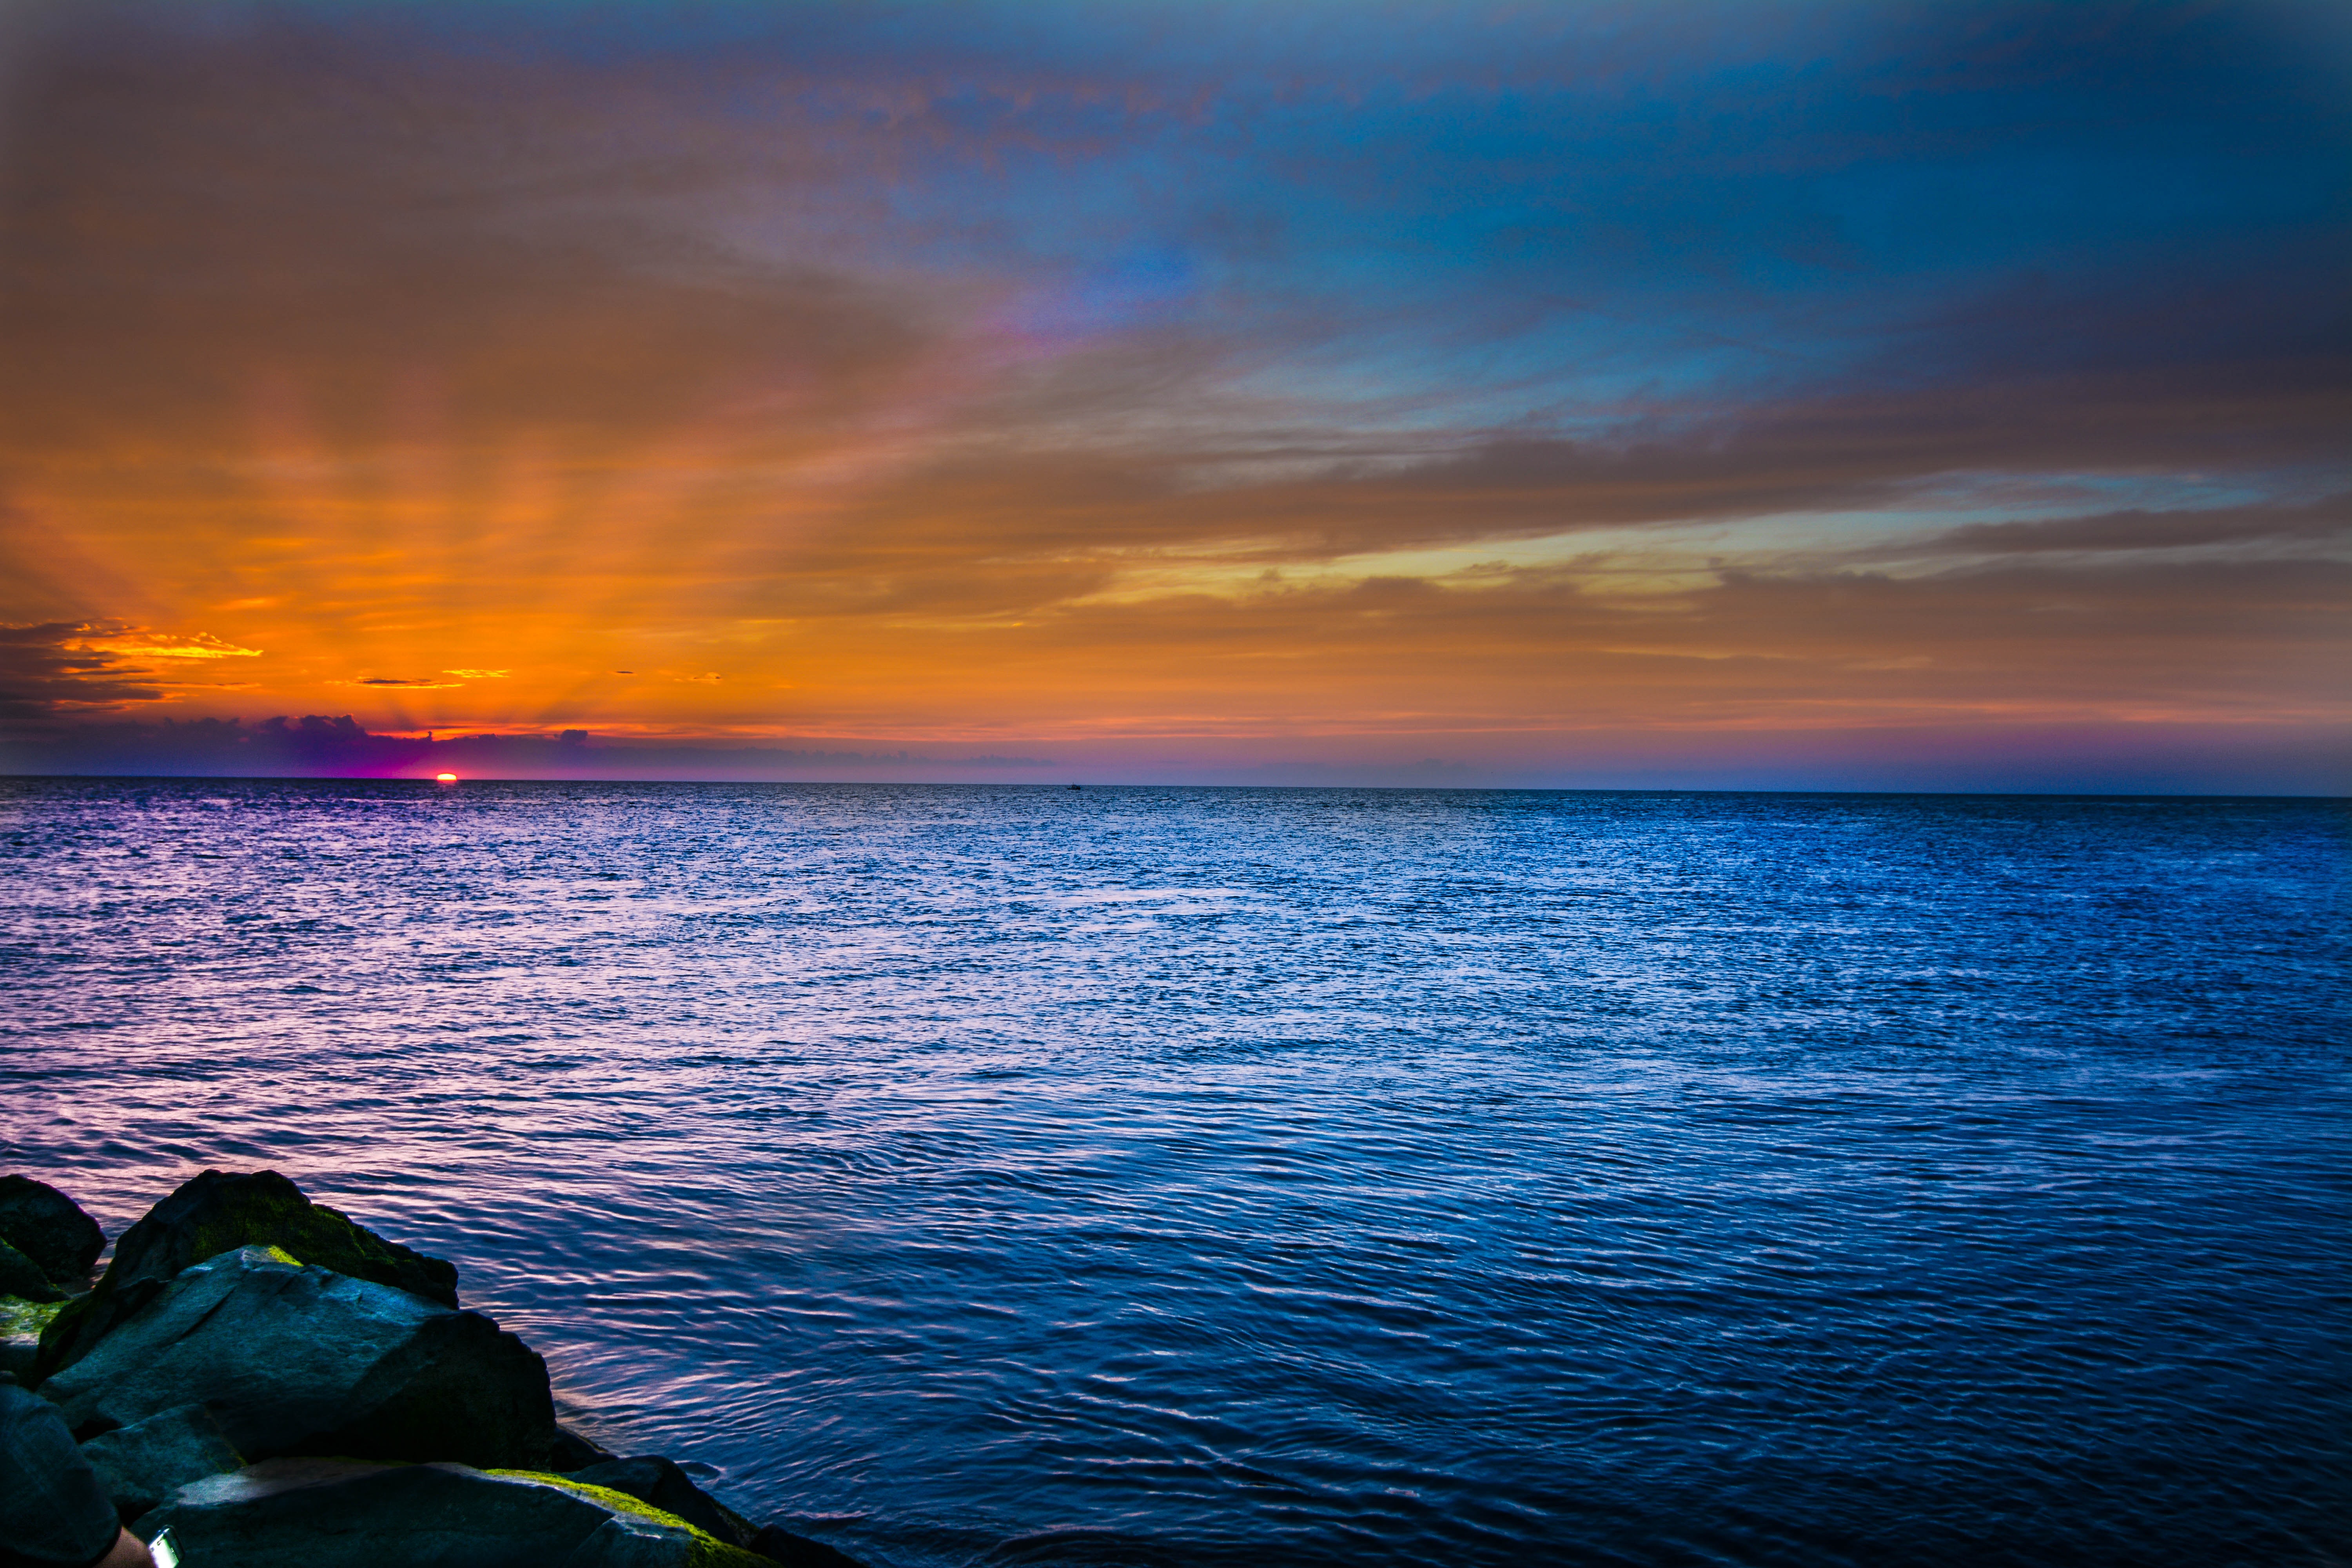
sky, horizon, water, sea, nature, ocean, sunset, cloud, blue, sunrise, evening, sound, afterglow, morning, dusk, coast, calm, shore, reflection, wave, dawn, lake, landscape, vacation, coastal and oceanic landforms, bay, beach, leisure, meteorological phenomenon, night, inlet, boat, channel